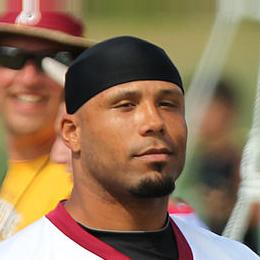
Age: 35